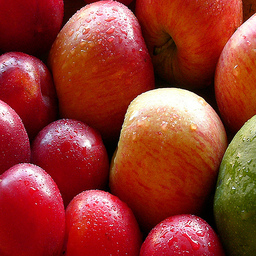
Label: Apple